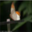
Label: butterfly